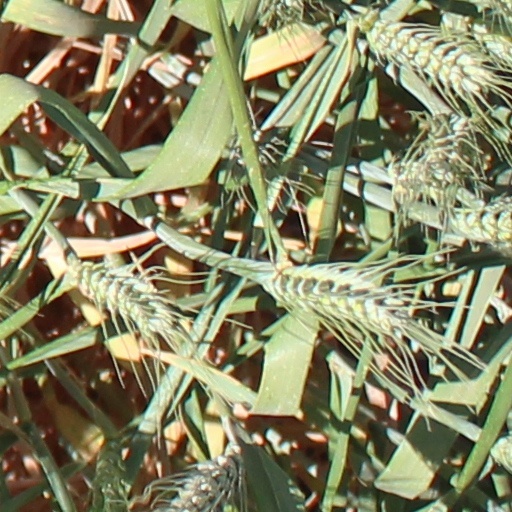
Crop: wheat